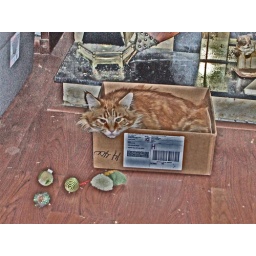
He'd rather sleep in the box then play with the cat toys.